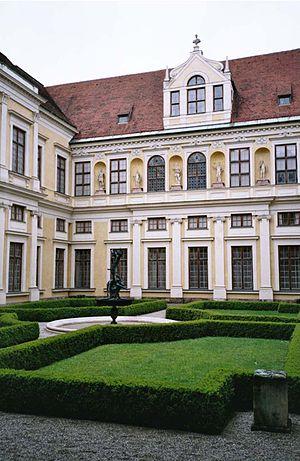
La résidence de Munich, appelée aussi palais de la Résidence, était le château des ducs, princes-électeurs et rois de Bavière, au cœur de Munich. Elle comporte dix cours et 130 pièces réparties en trois ensembles : les appartements royaux, jusqu'à la Max-Joseph-Platz, l'Ancienne Résidence, jusqu'à la Residenzstraße et le bâtiment de la salle des fêtes, jusqu'aux jardins de cour.